List of birds of the Canary Islands

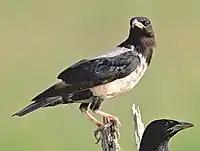
Rosy starling

Acrocephalidae (the marsh- and tree-warblers or acrocephalid warblers) is a family of oscine passerine birds, in the superfamily Sylvioidea. Most species are rather plain olivaceous brown above with much yellow to beige below. They are usually found in open woodland, reedbeds or tall grass.